Oxygen breathing apparatus

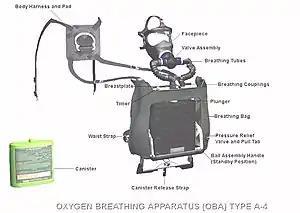

The Oxygen breathing apparatus (OBA) is a closed circuit oxygen rebreather. used primarily in firefighting by the US Navy. Its oxygen is generated by chemicals contained in the green canister, which is inserted at the base of the breathing device.